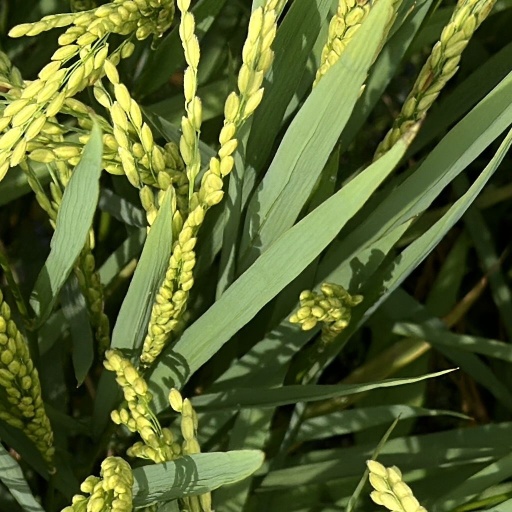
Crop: rice